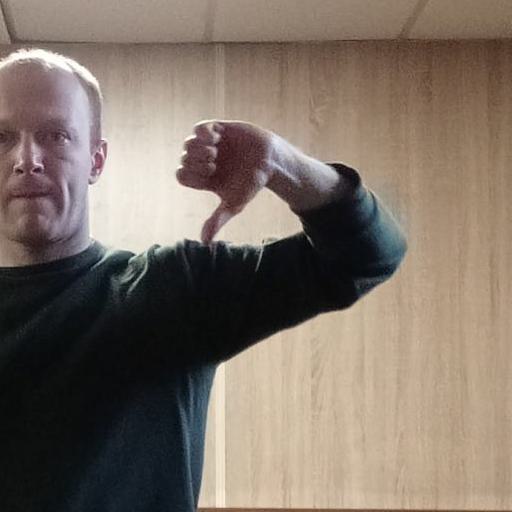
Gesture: dislike